Christodoulos of Athens

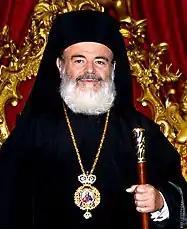

Christodoulos (17 January 1939 – 28 January 2008) (born Christos Paraskevaidis, "Χρήστος Παρασκευαΐδης") was Archbishop of Athens and All Greece and as such the primate of the Autocephalous Orthodox Church of Greece, from 1998 until his death, in 2008.